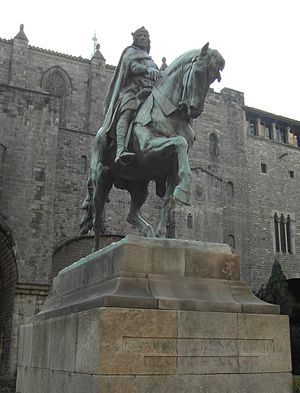
Ramon Berenguer 3. af Barcelona
Statue af Ramon Berenguer 3. i Barcelona
Ramon Berenguer 3., kaldet Ramon Berenguer den Store, var greve af Barcelona fra 1086 til 1131.